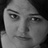
Emotion: sad